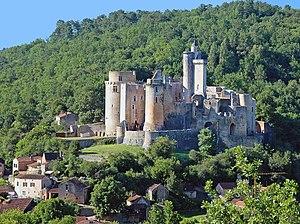
Château de Bonaguil